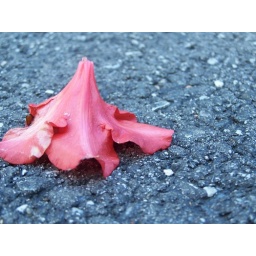
Alone, red in blue